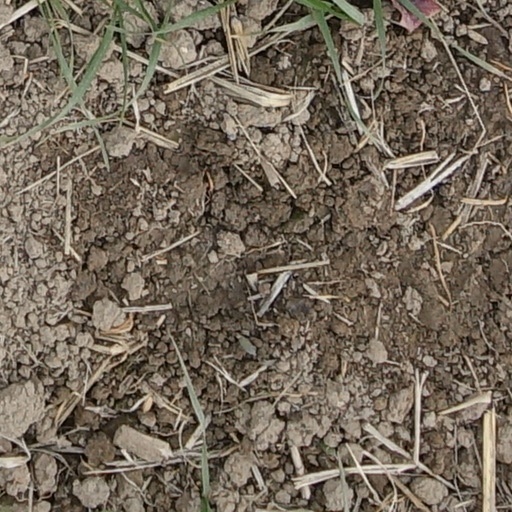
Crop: wheat